JoJo's Bizarre Adventure

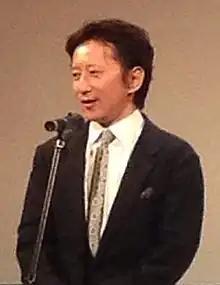
Hirohiko Araki, the author of "JoJo's Bizarre Adventure"

Written and illustrated by Hirohiko Araki, "JoJo's Bizarre Adventure" began serialization in the weekly manga anthology "Weekly Shōnen Jump"s combined issue #1–2 of 1987, published by Shueisha on January 1, 1987. The series is divided into nine story arcs, each following the adventures of a new protagonist bearing the "JoJo" nickname. The first part, titled "Phantom Blood", was serialized until October 1987 and collected in five volumes; the second, "Battle Tendency", was serialized from November 1987 to March 1989 and collected in seven volumes. "Stardust Crusaders", the third part, was serialized from March 1989 to April 1992 and collected in 16 volumes. "Diamond Is Unbreakable", the fourth part, was serialized from April 1992 to November 1995 and collected in 18 volumes; it was followed by the fifth part, "Golden Wind", which was serialized from November 1995 to April 1999 and collected in 17 volumes.